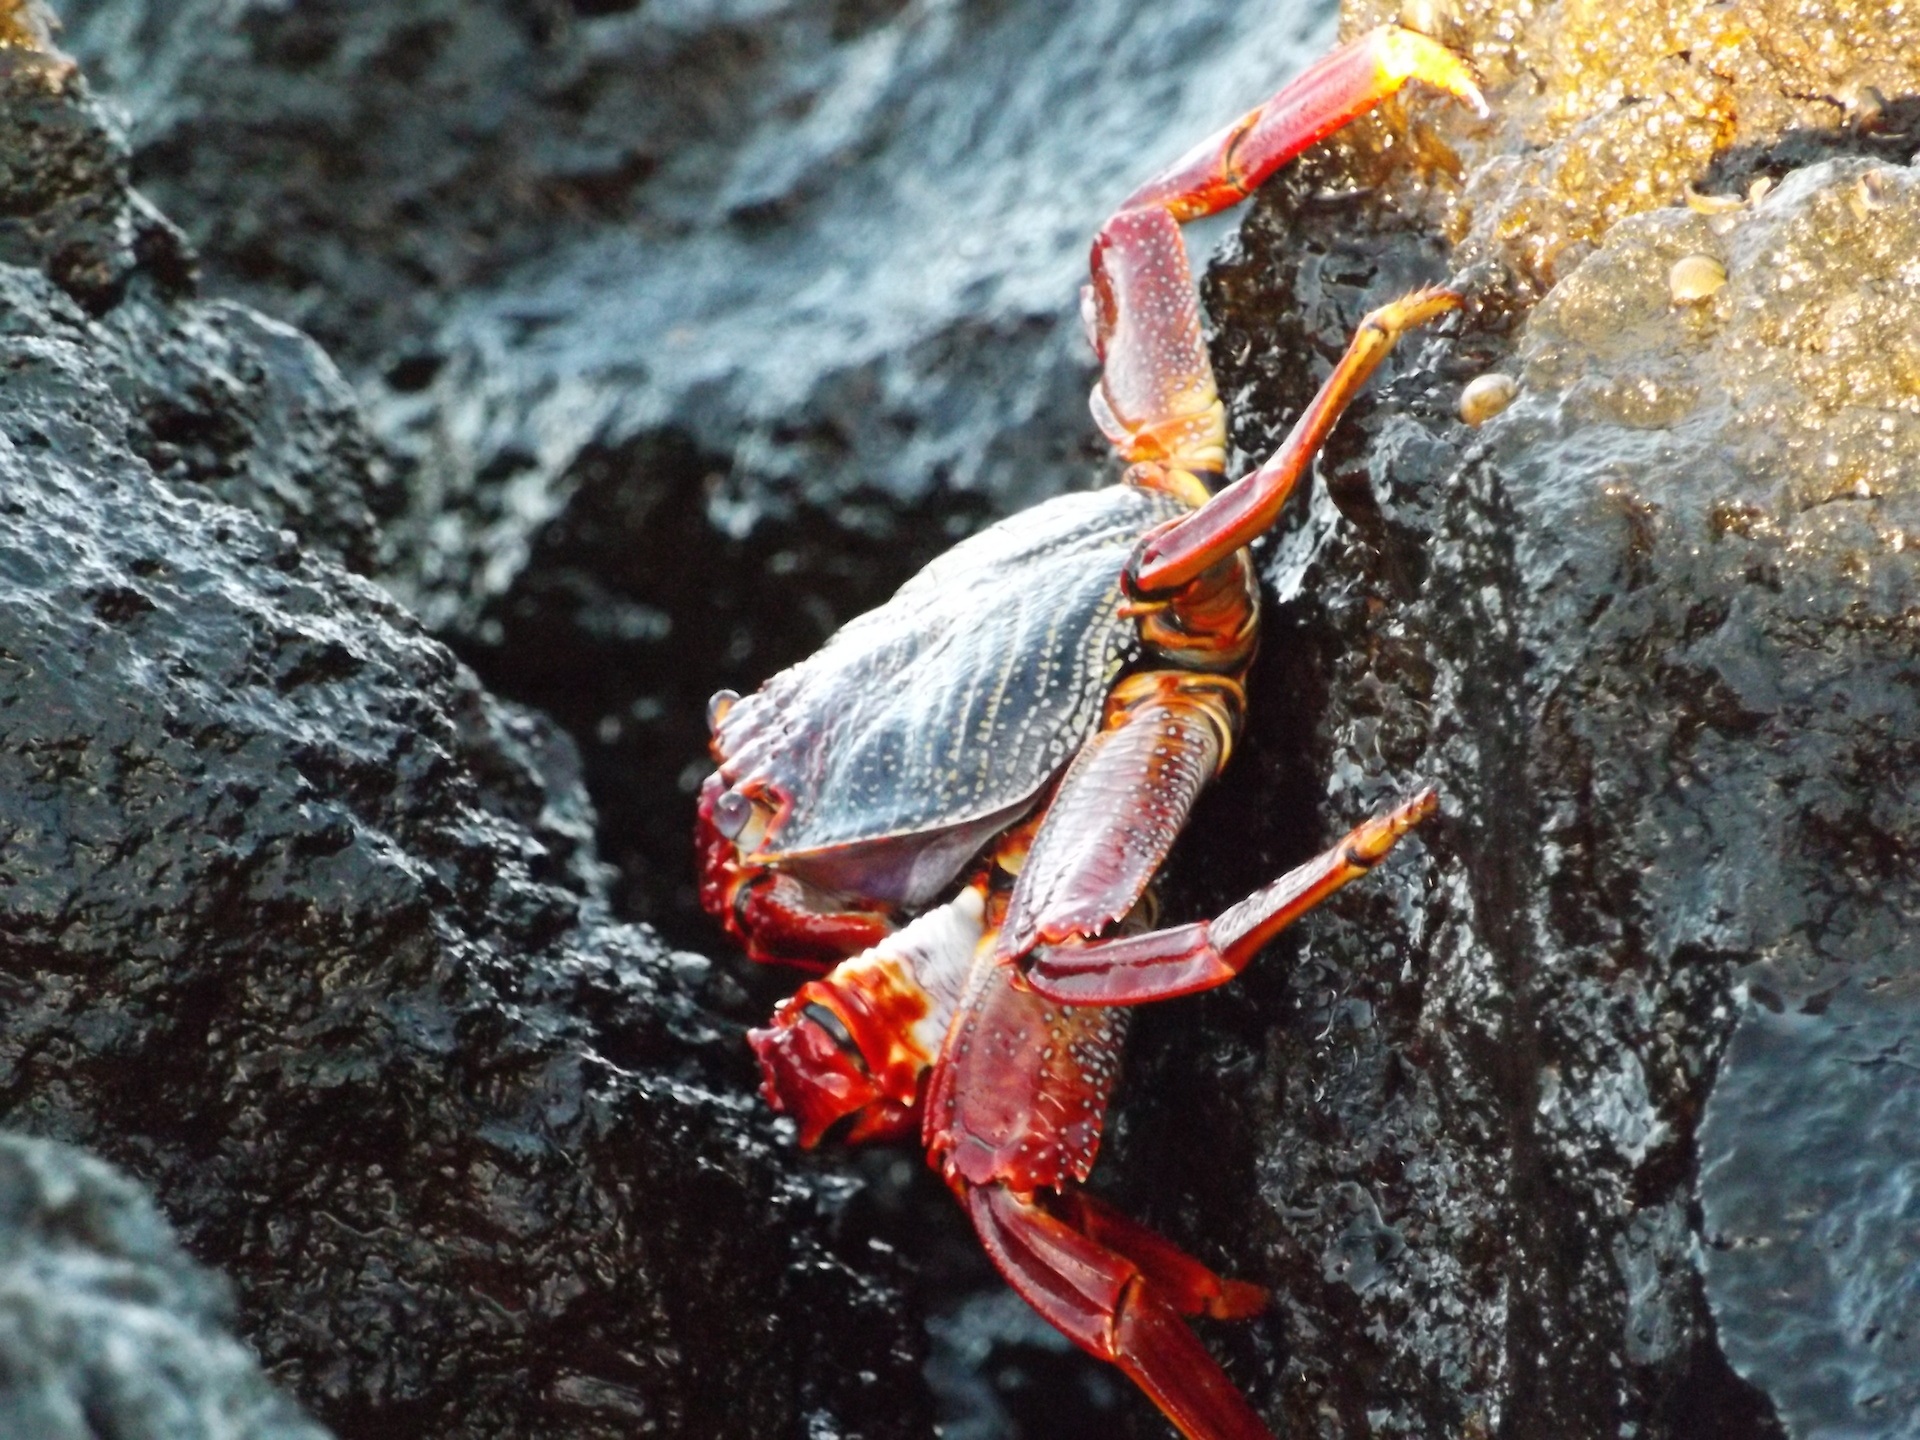
wildlife, food, insect, seafood, fauna, crab, invertebrate, rocks, marine, macro photography, cancel, marine biology